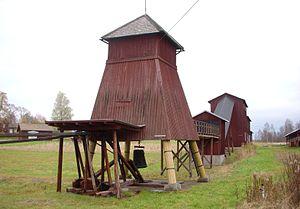
Le chevalement est un assemblage de madriers et de poutres.